Brunssum

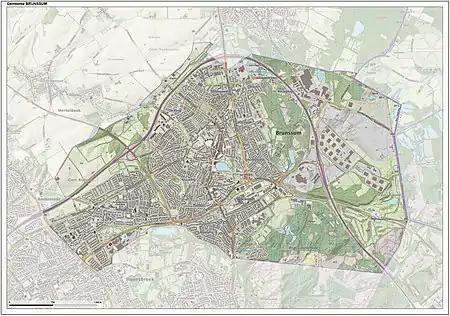
"Dutch Topographic map of Brunssum, June 2015"

Brunssum is a municipality and a town in the province of Limburg in the Netherlands. The municipality of Brunssum has residents as of .